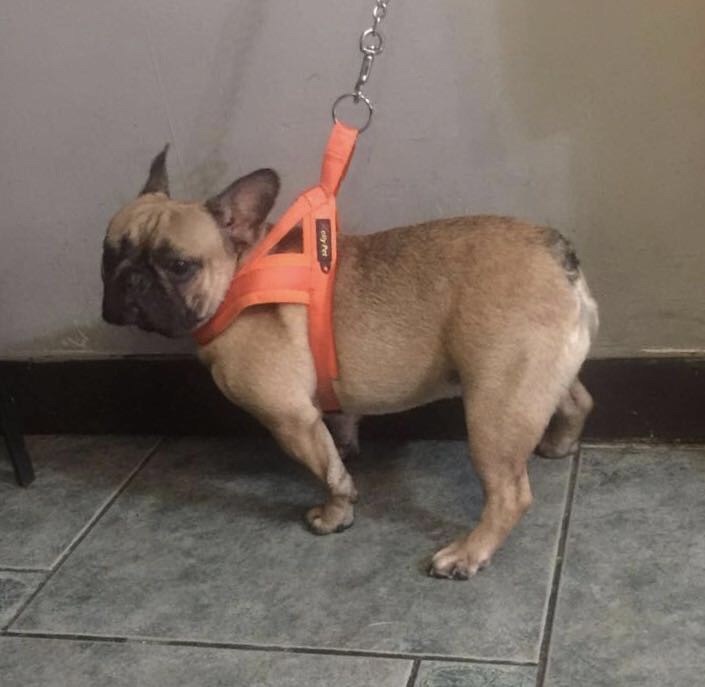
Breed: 1121-n000002-French_bulldog